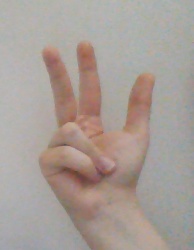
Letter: al